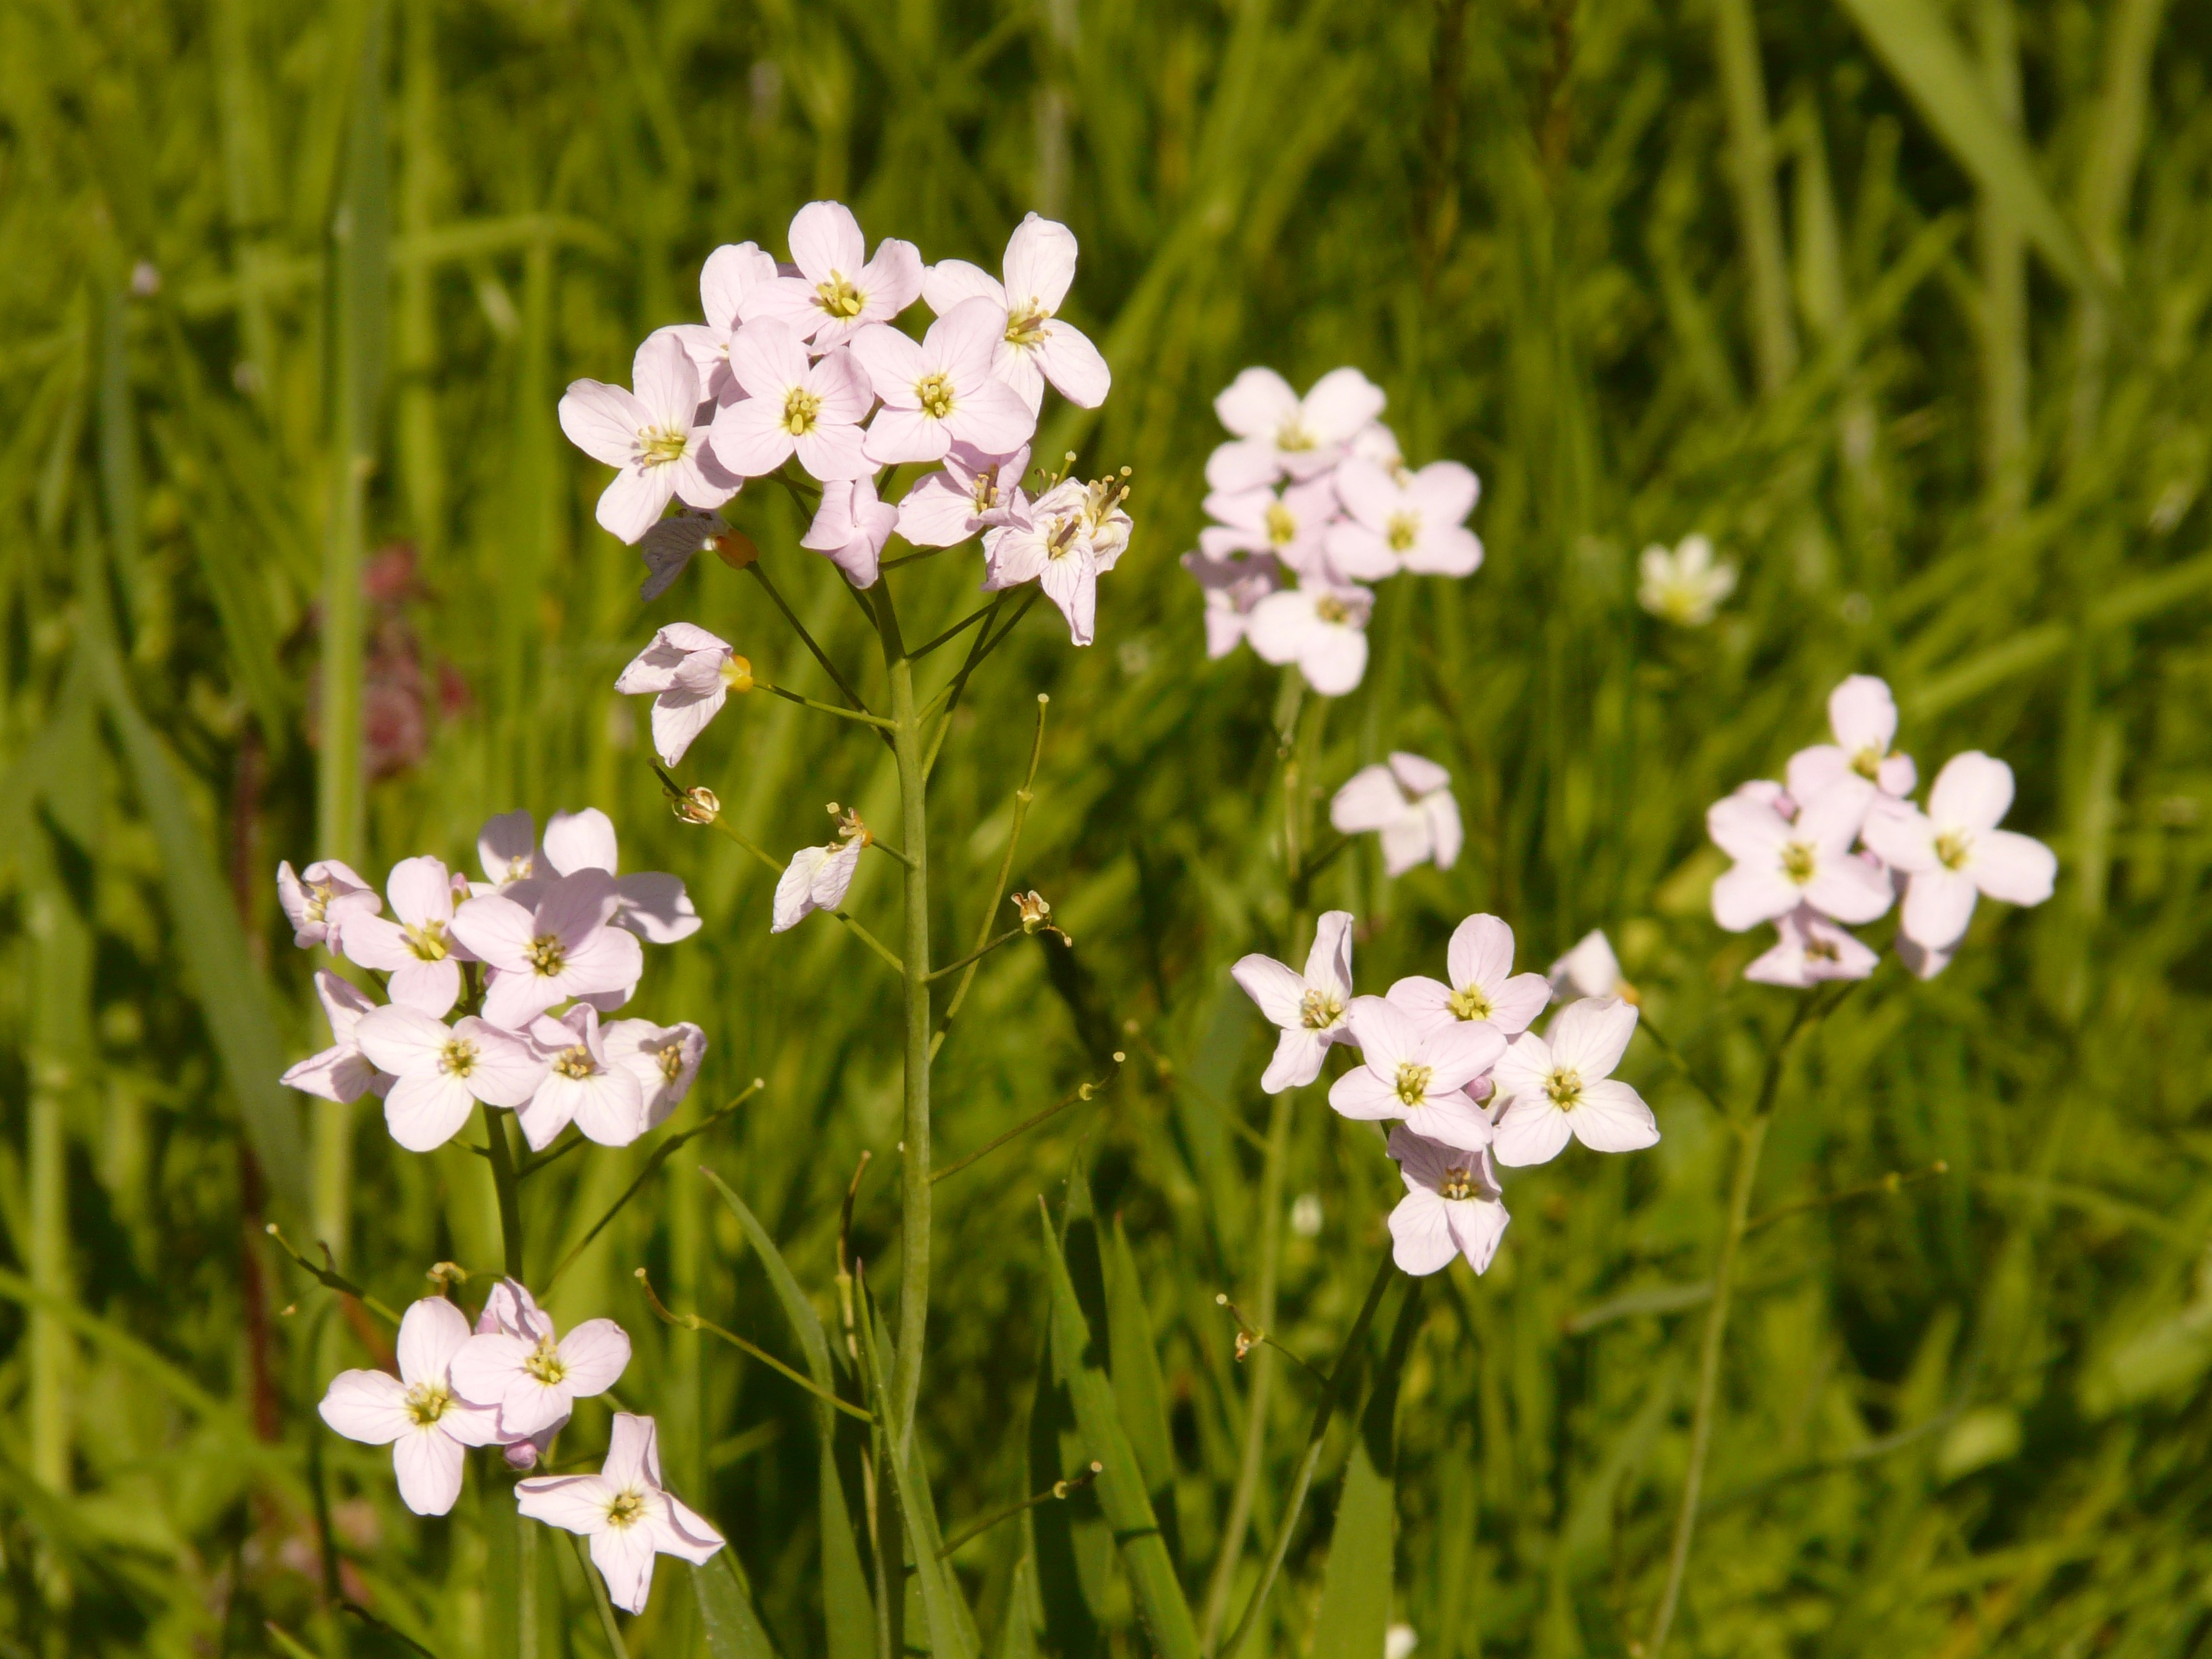
plant, meadow, flower, herb, botany, pink, flora, wildflower, pointed flower, yarrow, brassicaceae, flowering plant, cuckoo flower, daisy family, light pink, cardamine, cruciferous plant, land plant, dame's rocket, centaurium, card amines pratensis, card amines